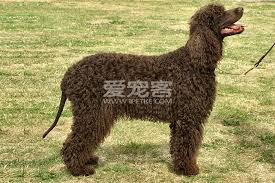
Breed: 219-n000066-Irish_water_spaniel